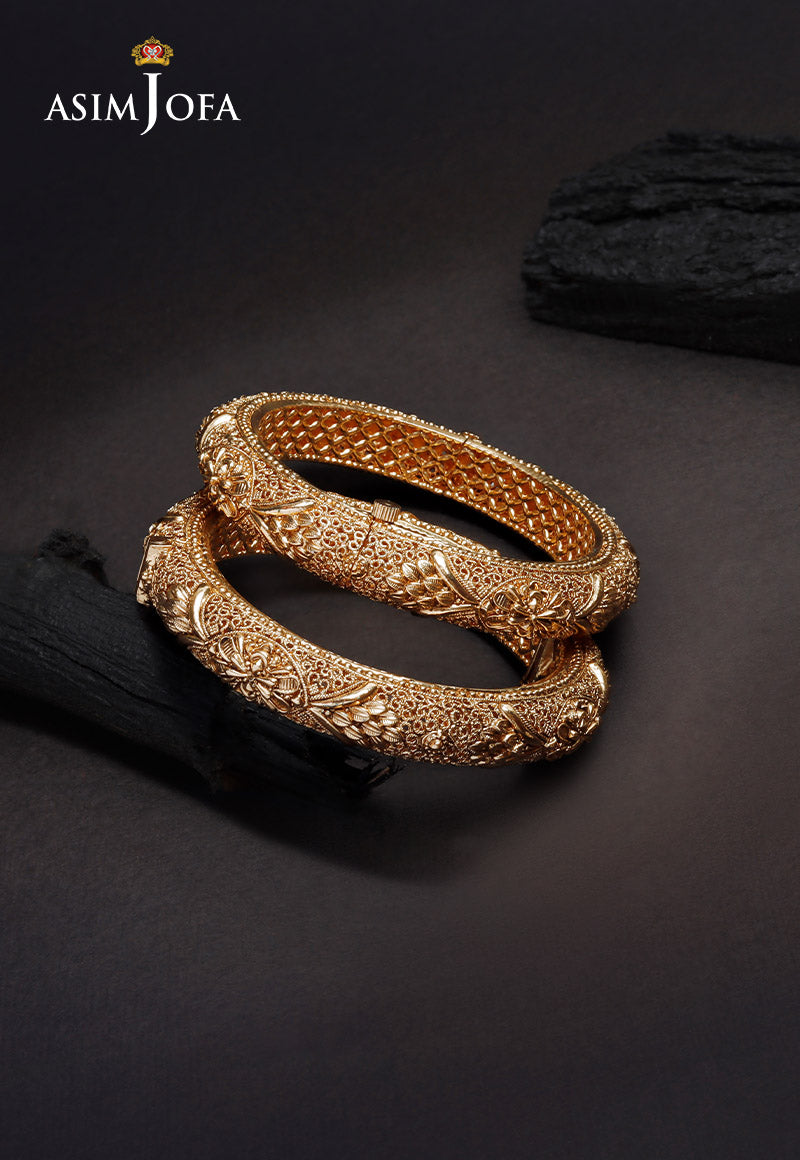
gold bangle